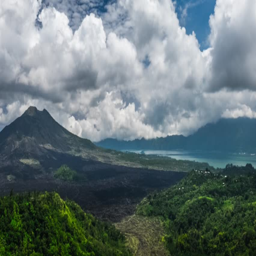
person of the volcano at sunny day with clouds .